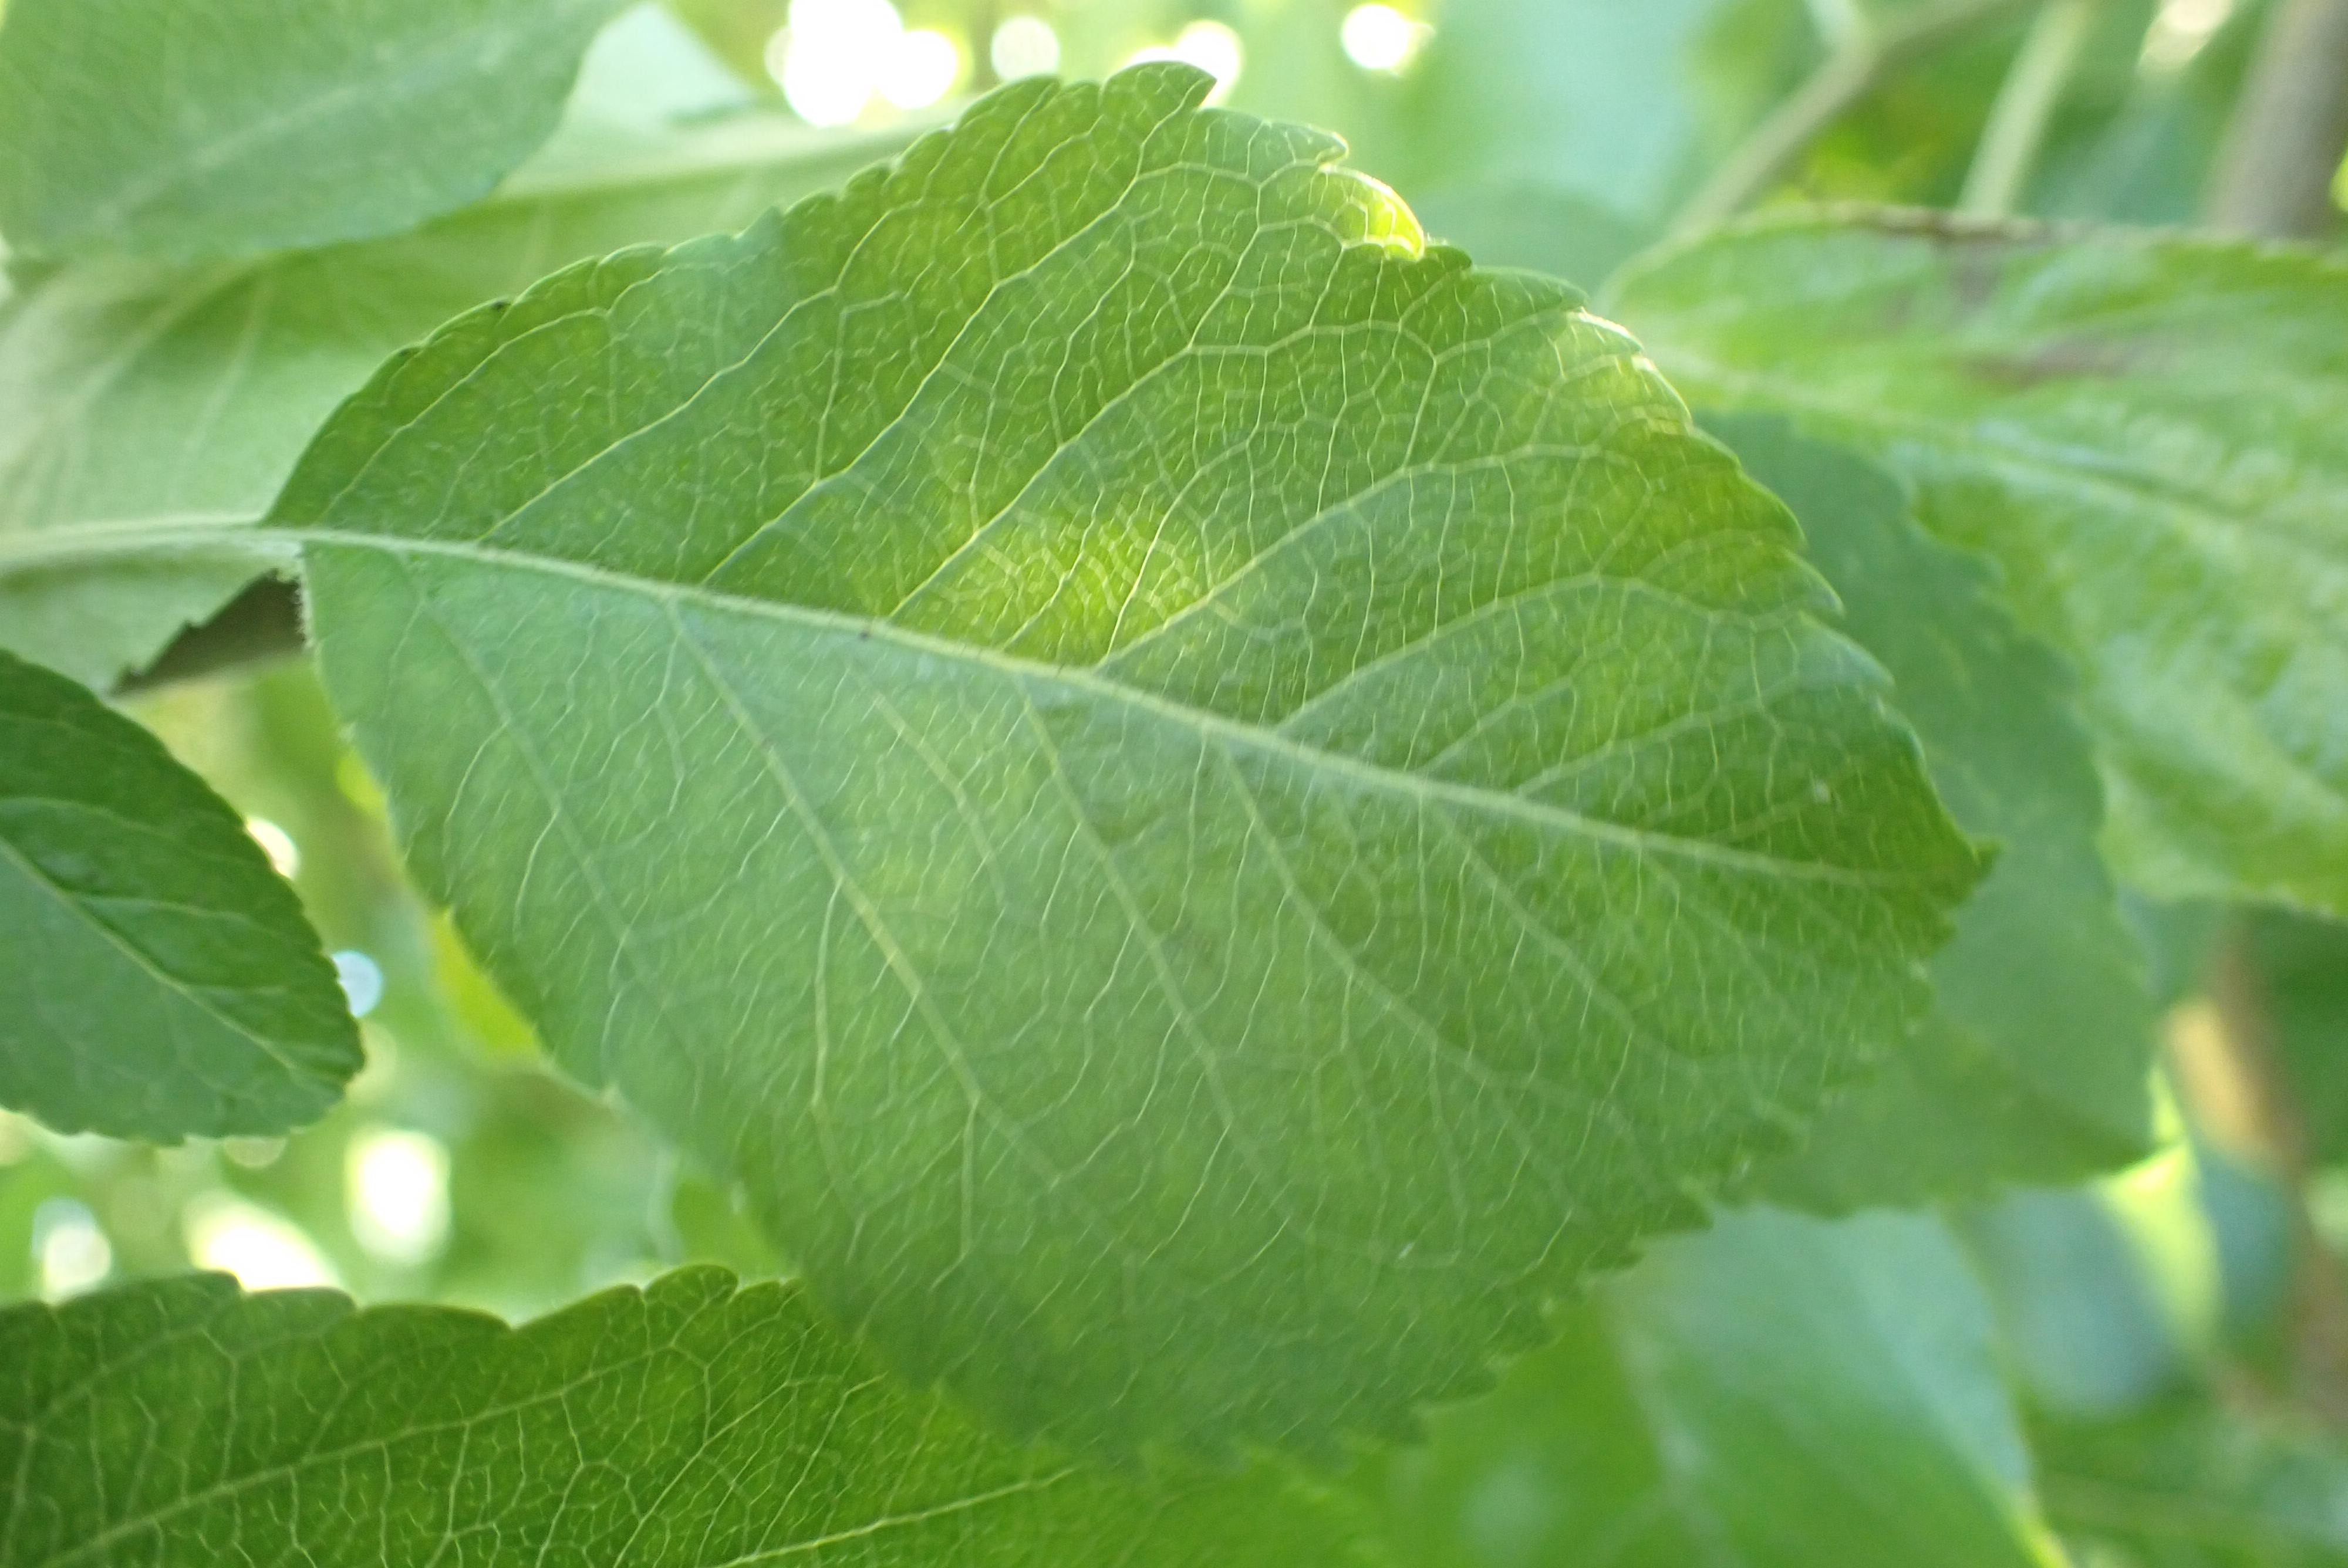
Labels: healthy